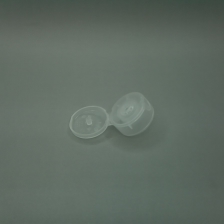
Color: white/transparent
Cap type: flip-top cap